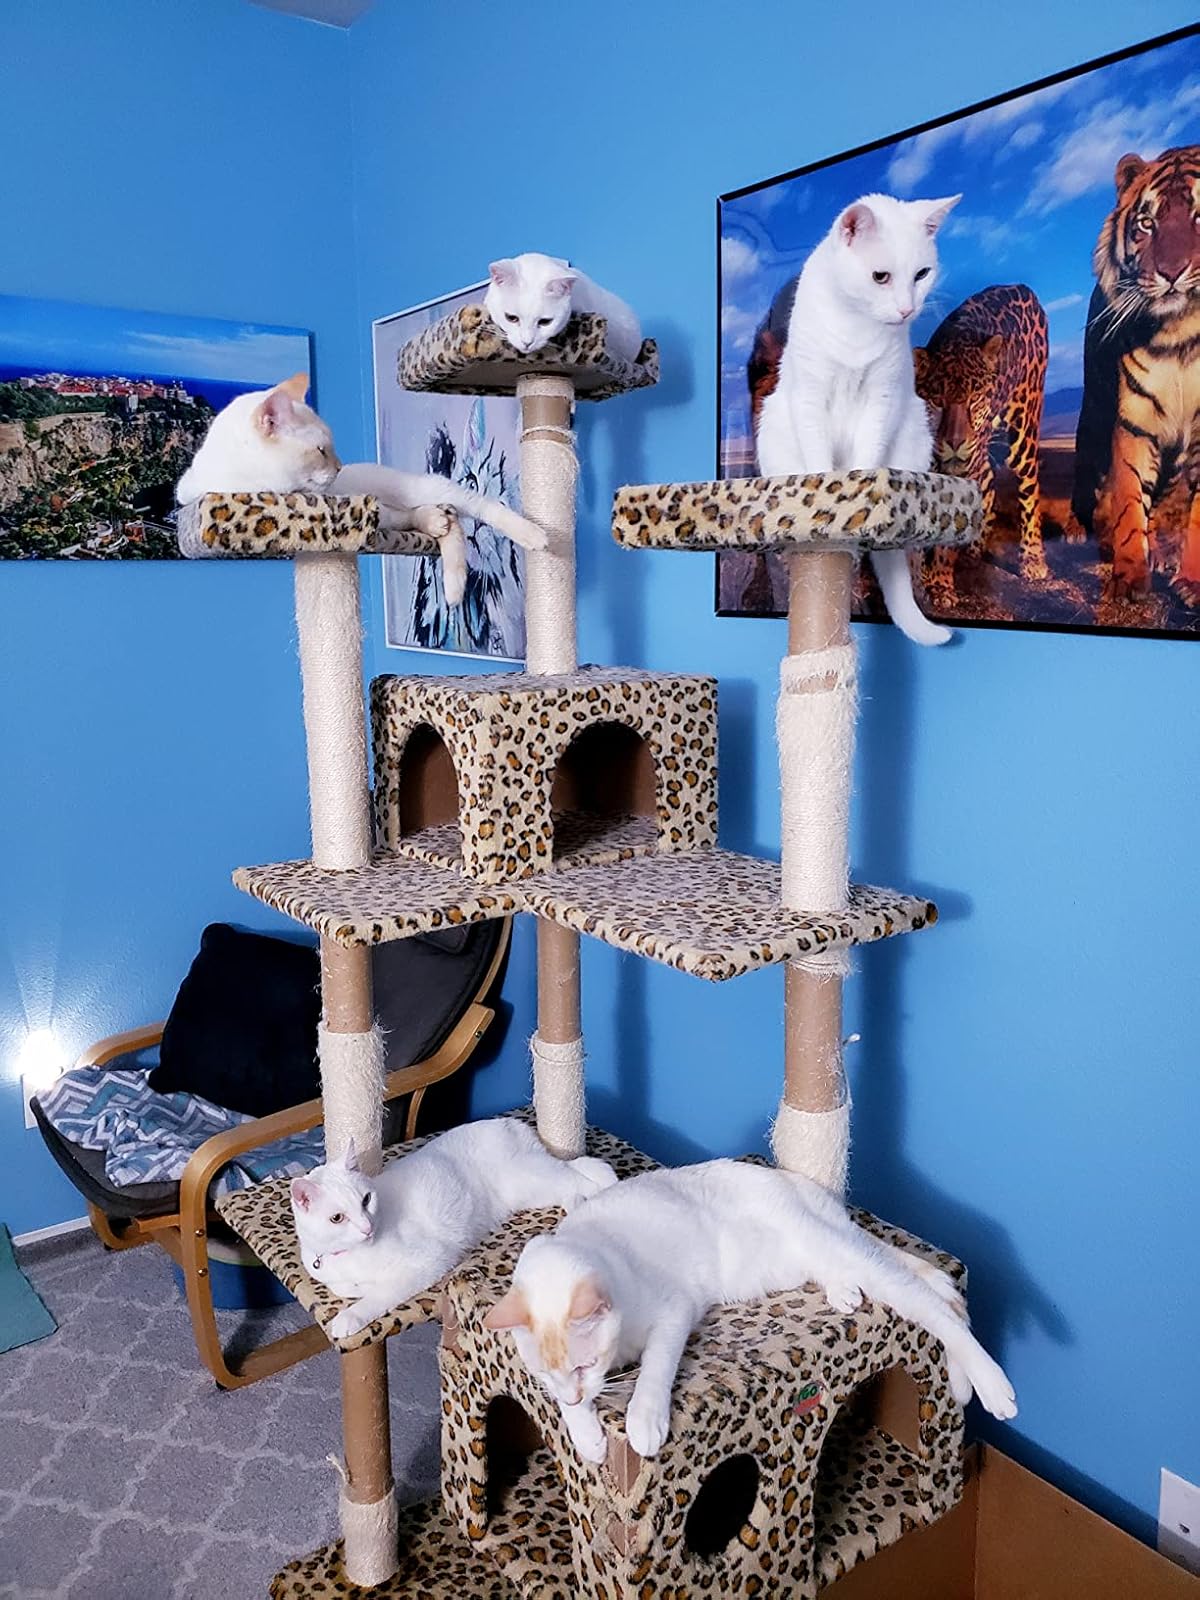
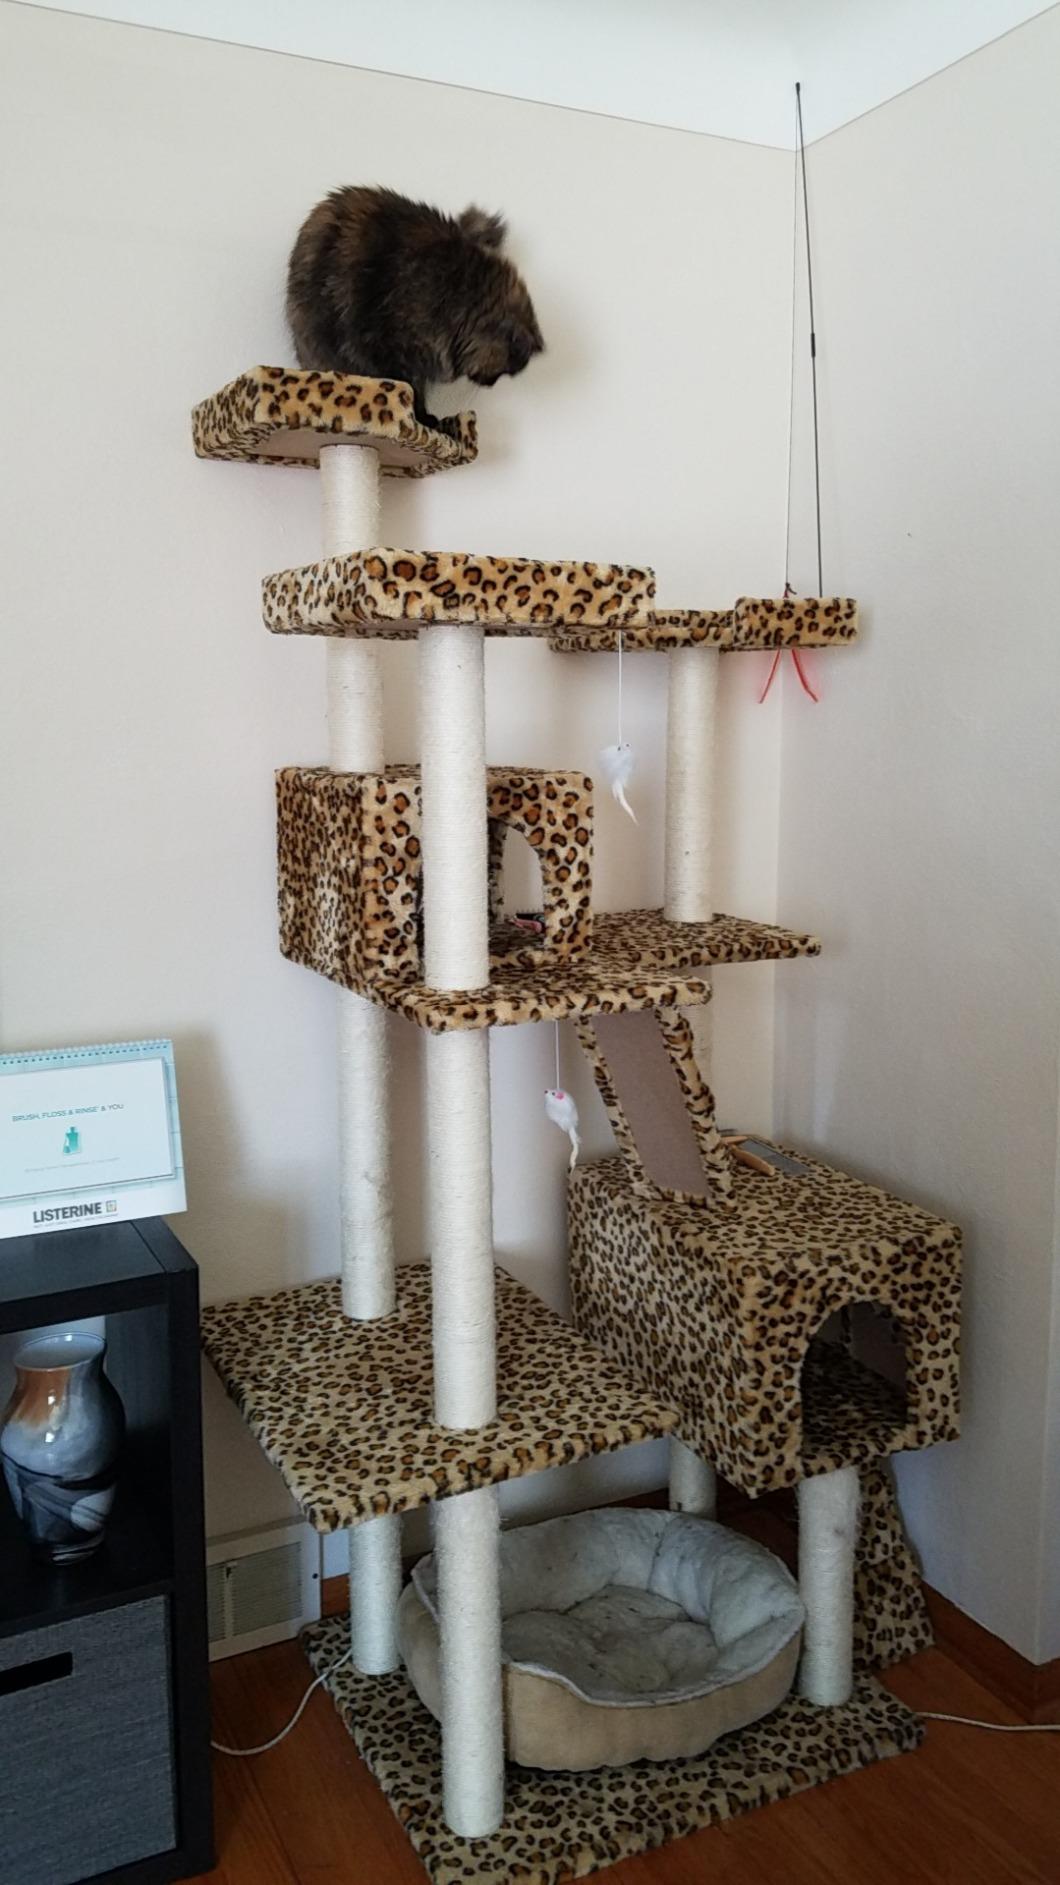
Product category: items_cat tree
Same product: yes